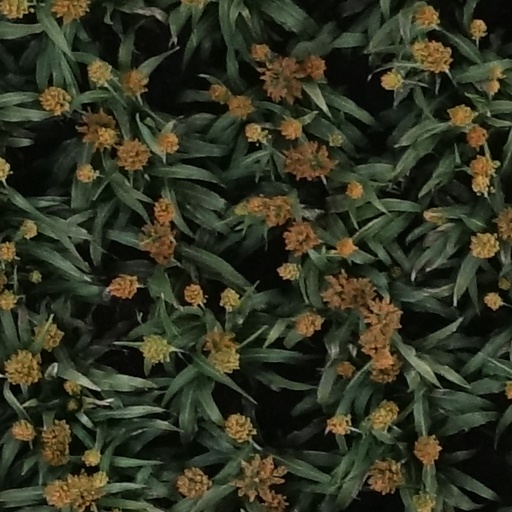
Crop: sorghum